Dulo

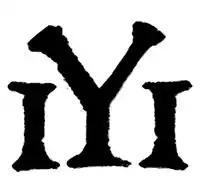
Tamgha of the Dulo clan.

The Dulo clan was a ruling dynasty of the Bulgars, who were of Turkic origin. It is generally considered that their elite was related to the Huns and the Western Turkic Khaganate. Particularly, it is said that the Dulo descended from the rulers of Old Great Bulgaria. This state was a centralized monarchy from its inception, unlike previous Hunno-Turkic political entities, which were tribal confederations.